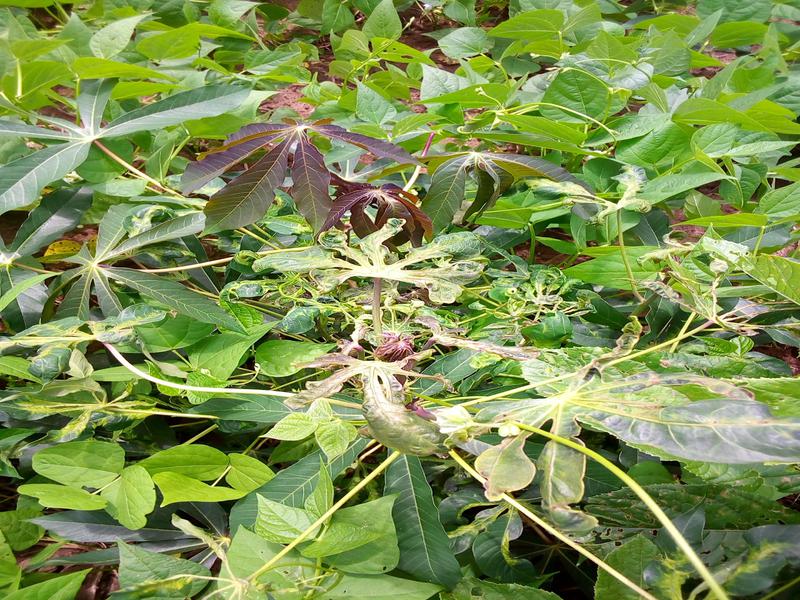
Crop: cassava
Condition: healthy